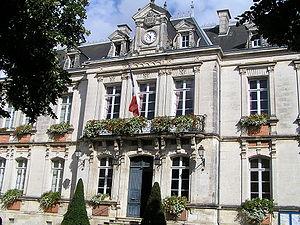
mairie de Mansle
Mansle est une commune du Sud-Ouest de la France, située dans le département de la Charente.